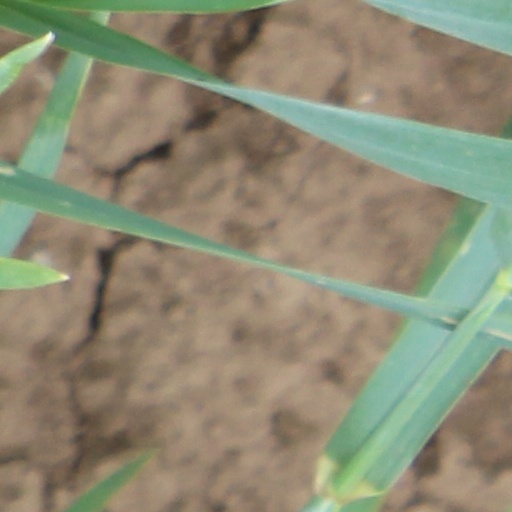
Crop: wheat